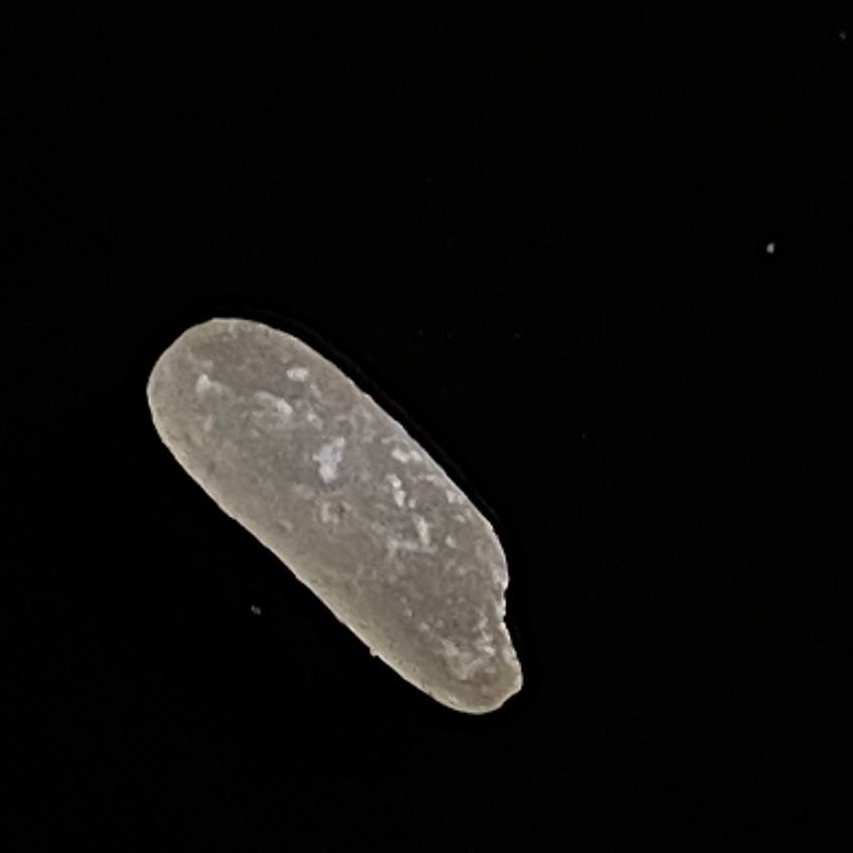
Rice variety: BR29